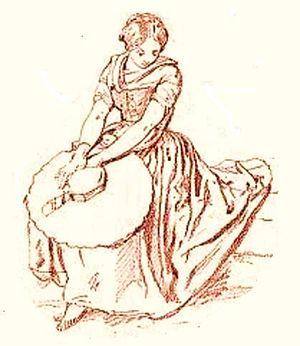
Comtadine en costume du XIXe siècle à l'Inguimbertine de Carpentras
Jean-Joseph Bonaventure Laurens, né le 14 juillet 1801 à Carpentras, mort le 29 juin 1890 à Montpellier, était ce que certains ont appelé un « esprit universel », s'étant notamment illustré comme peintre, aquarelliste, lithographe, mais aussi musicien, archéologue, géologue et théoricien.
Le costume provençal comtadin désigne les vêtements traditionnellement portés dans le Comtat Venaissin et jusqu'au nord de la Durance jusqu'à la fin du XIXᵉ siècle. Il représente l'un des deux grands types de costumes portés en Provence, bien qu'en 1884, le félibre Frédéric Mistral ait cherché à imposer le costume d'Arles comme symbole du vêtement provençal. Son signe le plus distinctif est la coiffe à la grecque.